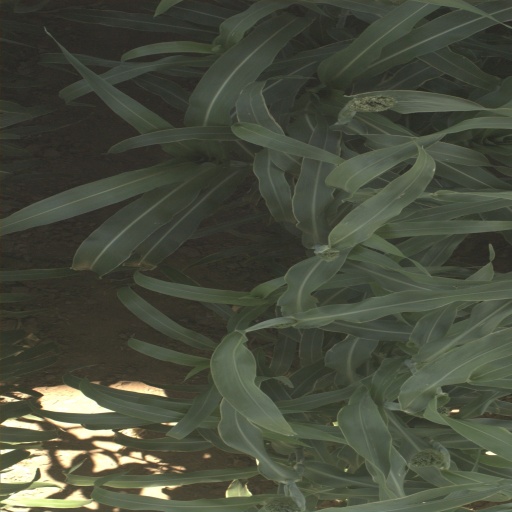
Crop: sorghum